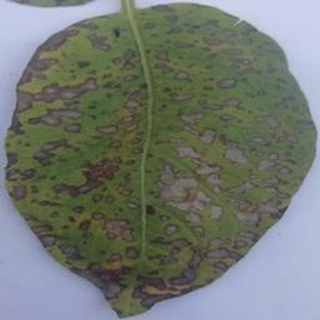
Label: potato_early_blight